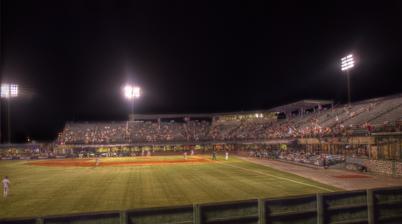
Building: Hank Aaron Stadium
Country: United States of America
Year built: 1997
Hank Aaron Stadium Hank Aaron Stadium from the outfield in 2009 Location 755 Bolling Brothers Boulevard Mobile, AL 36606 Coordinates 30°38′45″N 88°07′01″W / 30.64574°N 88.11687°W / 30.64574; -88.11687 Owner City of Mobile Operator Unknown Capacity 6,000 Field size Left Field: 325 ft (99 m) Left-Center: 396 ft (121 m) Center Field: 400 ft (120 m) Right-center: 387 ft (118 m) Right Field: 310 ft (94 m) Surface Grass Construction Broke ground December 12, 1996 Opened April 17, 1997 Construction cost $8 million ($15.2 million in 2023 dollars ) Architect Brisbin Brook Beynon Architects Project manager National Sports Services, Inc. Services engineer Volkert and Associates, Inc. General contractor White-Spunner Construction, Inc. Tenants Mobile BayBears ( SL ) 1997–2019 Hank Aaron Stadium is a baseball park in Mobile, Alabama . From 1997 to 2019, it hosted the Mobile BayBears , a minor-league professional team in the Southern League . The stadium opened in 1997 and has a capacity of 6,000. The ballpark was named after Major League Baseball's home run king (1974–2007) and Mobile native Hank Aaron . It also features a commemorative plaque outside the stadium to honor each Mobilian enshrined at the Hall of Fame in Cooperstown, New York . Hank Aaron Stadium is unique in that the luxury suites are at field level. Thus, infield seating for the general public is elevated from the field by approximately 20 feet. The BayBears played their final game on September 2, 2019, before a relocation to Madison, Alabama , in 2020. Mobile Sports and Entertainment Group (MSEG) was tabbed as operator of the stadium on December 11, 2019. In 2022, the property owner took back control of the land and has permanently closed the stadium. In 2023, the childhood home of Hank Aaron , which was a museum on the stadium property, was moved to another site in Mobile. History In November 1995, Mobile's city council voted to allocate $4 million to a new ballpark in Mobile and name it Hank Aaron Stadium. The city committed to pay for half the cost of construction and match the contribution of new franchise owner Eric Margenau. Architectural plans for the ballpark were unveiled in May 1996. Mobile city council member Vivian Davis Figures had suggested that the new ballpark be named after Aaron. The ballpark opened on April 17, 1997. Aaron's number 44 was retired by the BayBears and he threw out the first pitch with his parents, siblings, and extended family in attendance. On July 14, 1999, the ballpark hosted the Double-A All-Star Game in which a team of National League -affiliated All-Stars defeated a team of American League -affiliated All-Stars, 3–0, before 6,174 people in attendance. In the stadium's final BayBears game, Mobile was defeated by the Tennessee Smokies , 5–4, before a crowd of 1,554 people. See also List of people from Mobile, Alabama References